Luz Pozo Garza

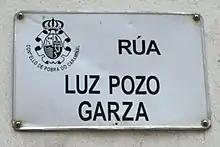
Rua Luz Pozo Garza

In 2001, Pozo Garza was nominated as an honorary member of the Galician Language Writers Association (letter Y). Next, the "Tribute to the writer in her land" was celebrated with her in Ribadeo, with a poem that she selected from the book "Vida secreta de Rosalía". That same year, Ribadeo dedicated a street to her. Likewise, there are dedicated streets in her name in the municipalities of Culleredo (in El Burgo) and in La Coruña.